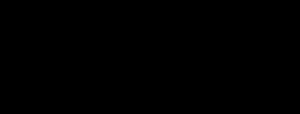
L'hexan-1-ol est un alcool primaire de formule brute C₆H₁₄O et est un des isomères de l'hexanol. Il s'agit d'un liquide incolore peu soluble dans l'eau mais miscible dans l'éther et dans l'éthanol. Son odeur s'apparente à celle de l'herbe coupée et est utilisée dans l'industrie de la parfumerie.
L'hydroboration est une réaction de chimie organique transformant un alcène en alcool par utilisation de borane, elle fut découverte par Herbert C. Brown, chimiste britannique lauréat du Prix Nobel de chimie en 1979. L'hydrogène et le groupement hydroxyle se fixent en position cis réalisant ainsi une synhydroxylation. L'hydroboration est une réaction qui suit l'inverse de la règle de Markovnikov car l'alcool se trouve sur l'atome de carbone le plus hydrogéné.